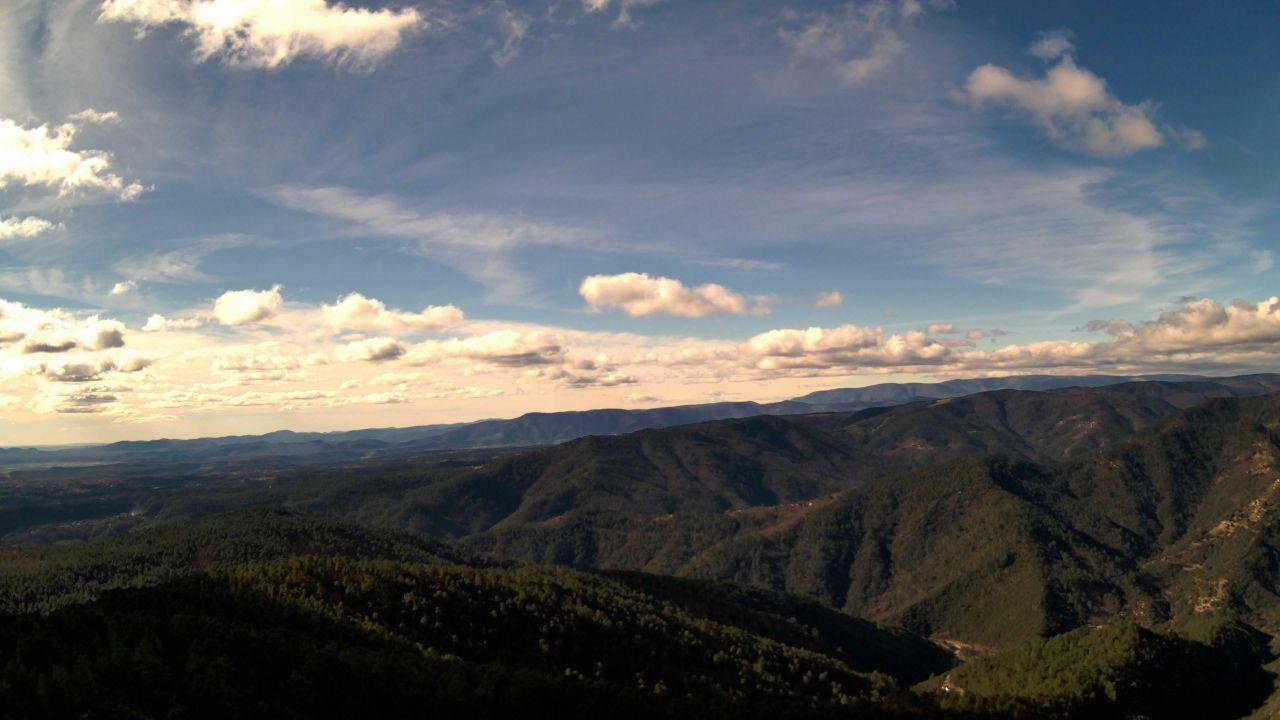
Fire: no
Smoke: yes